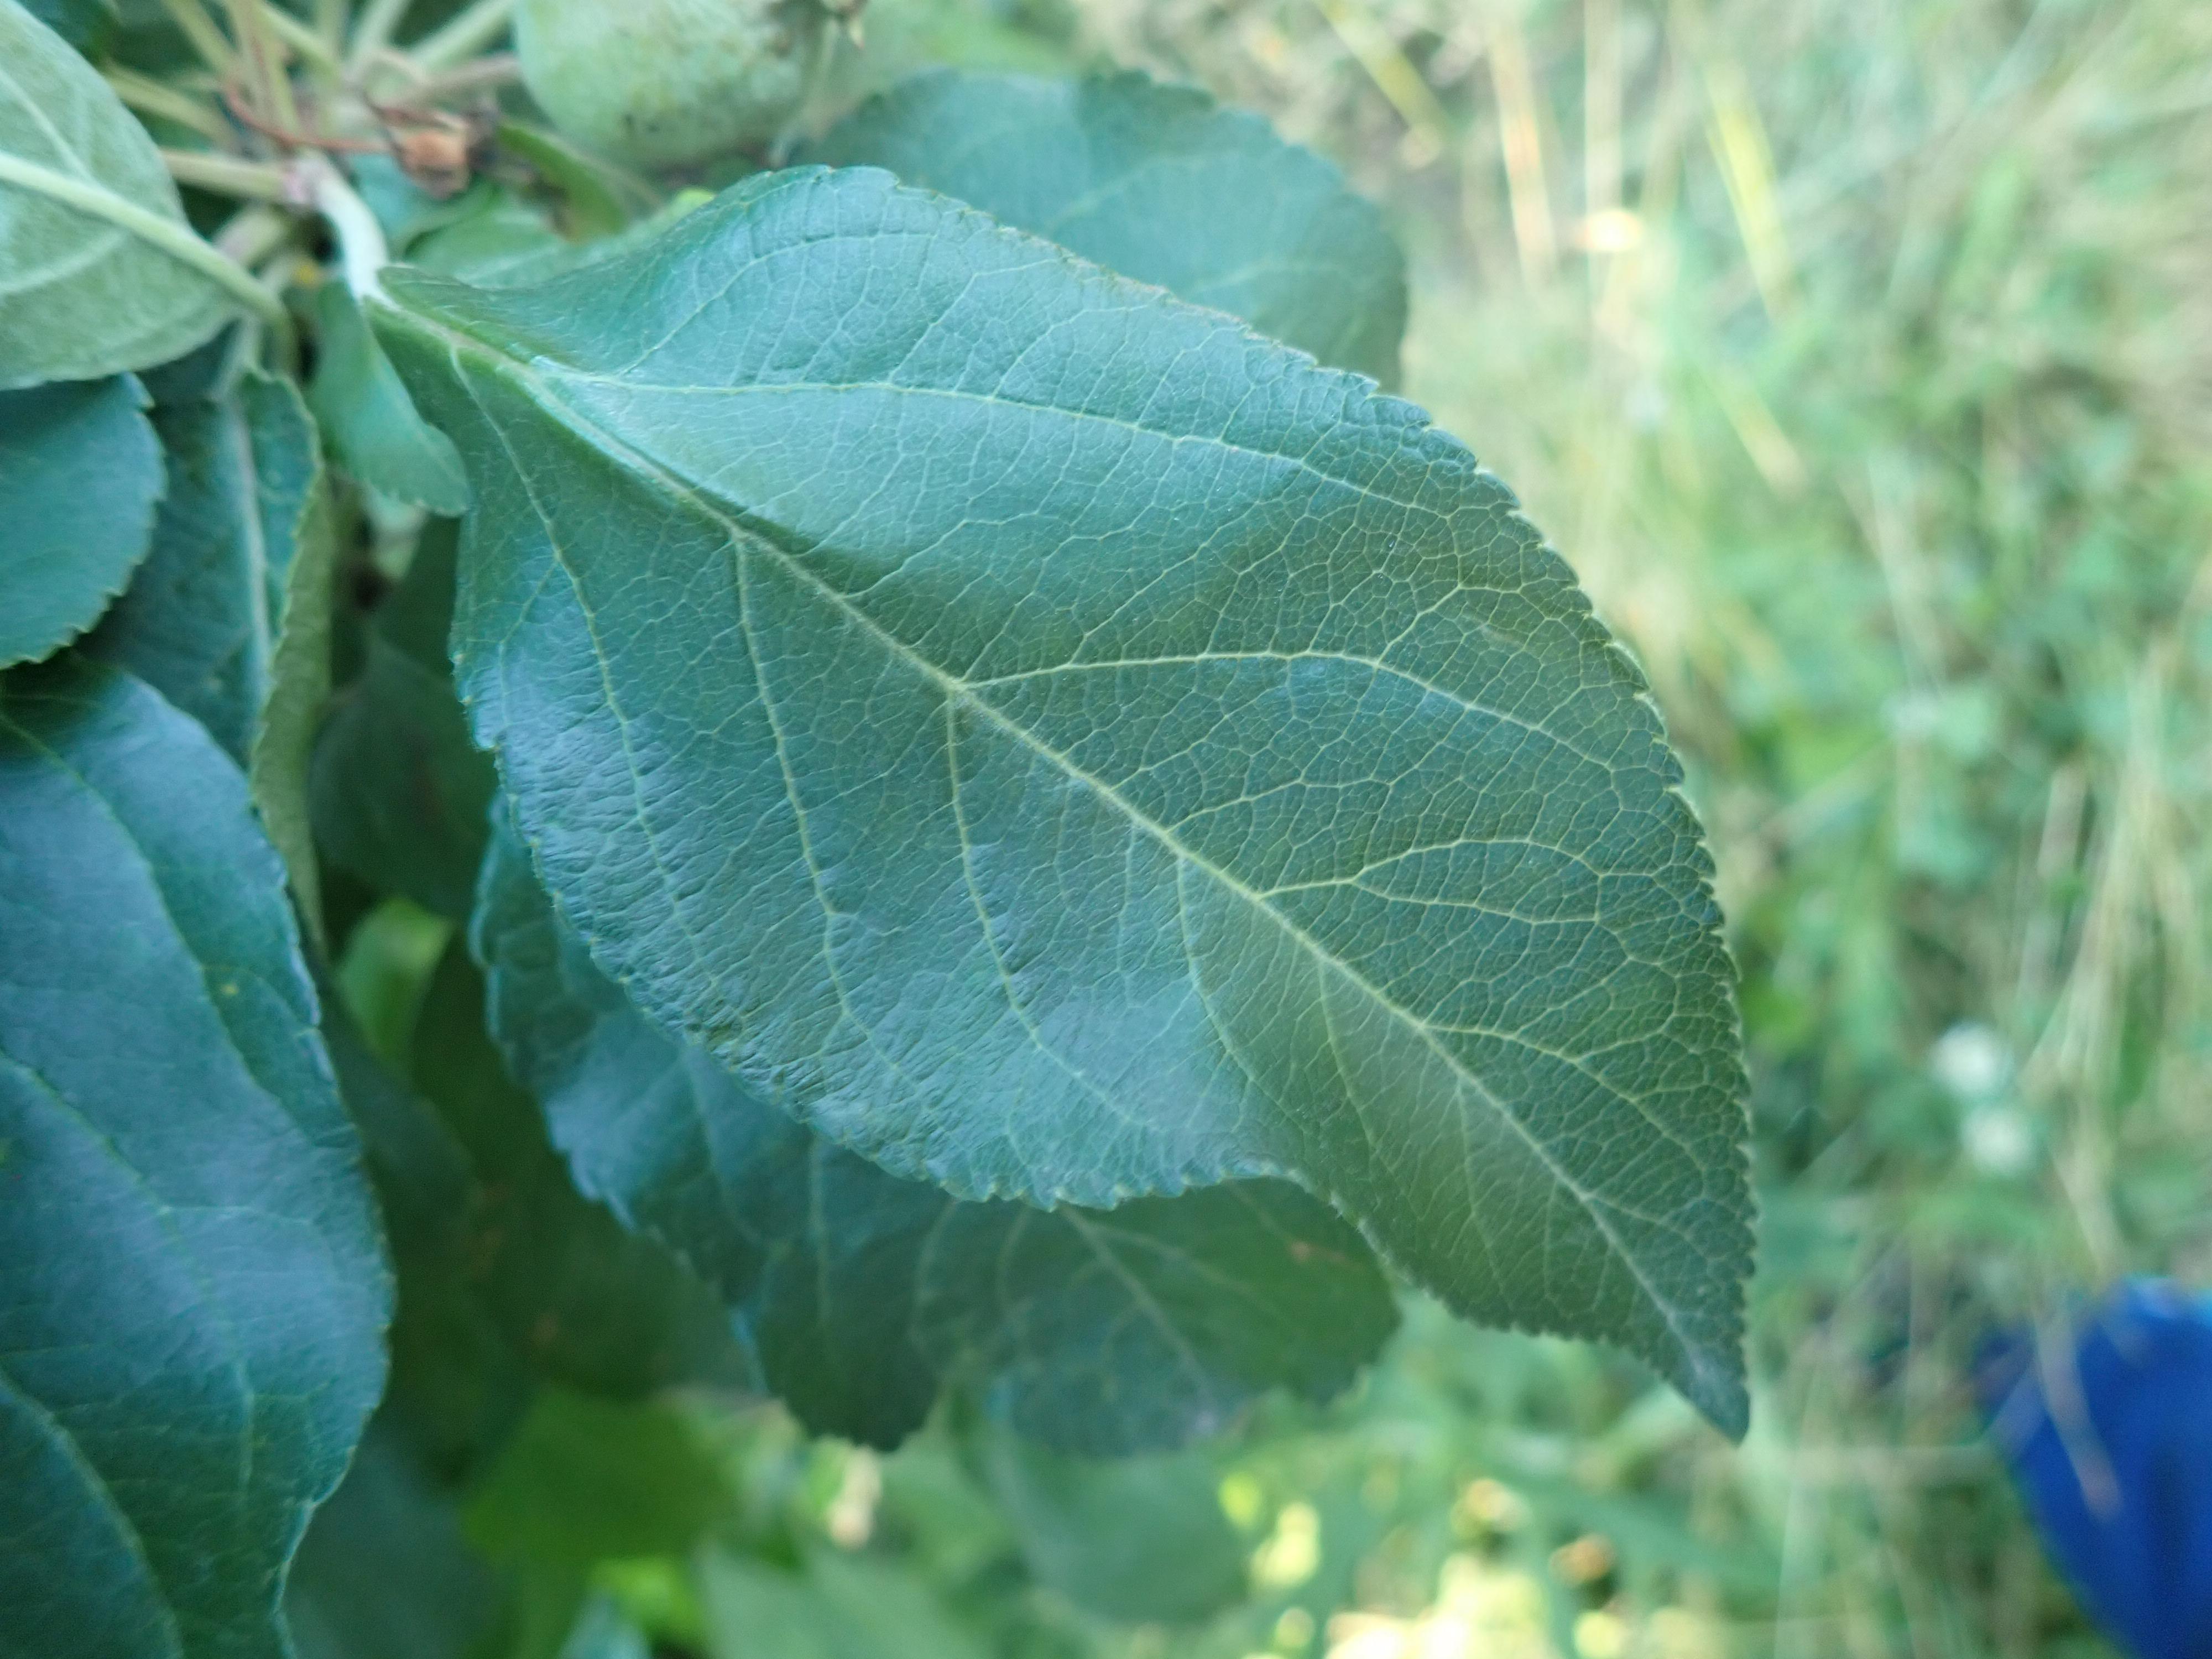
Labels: healthy